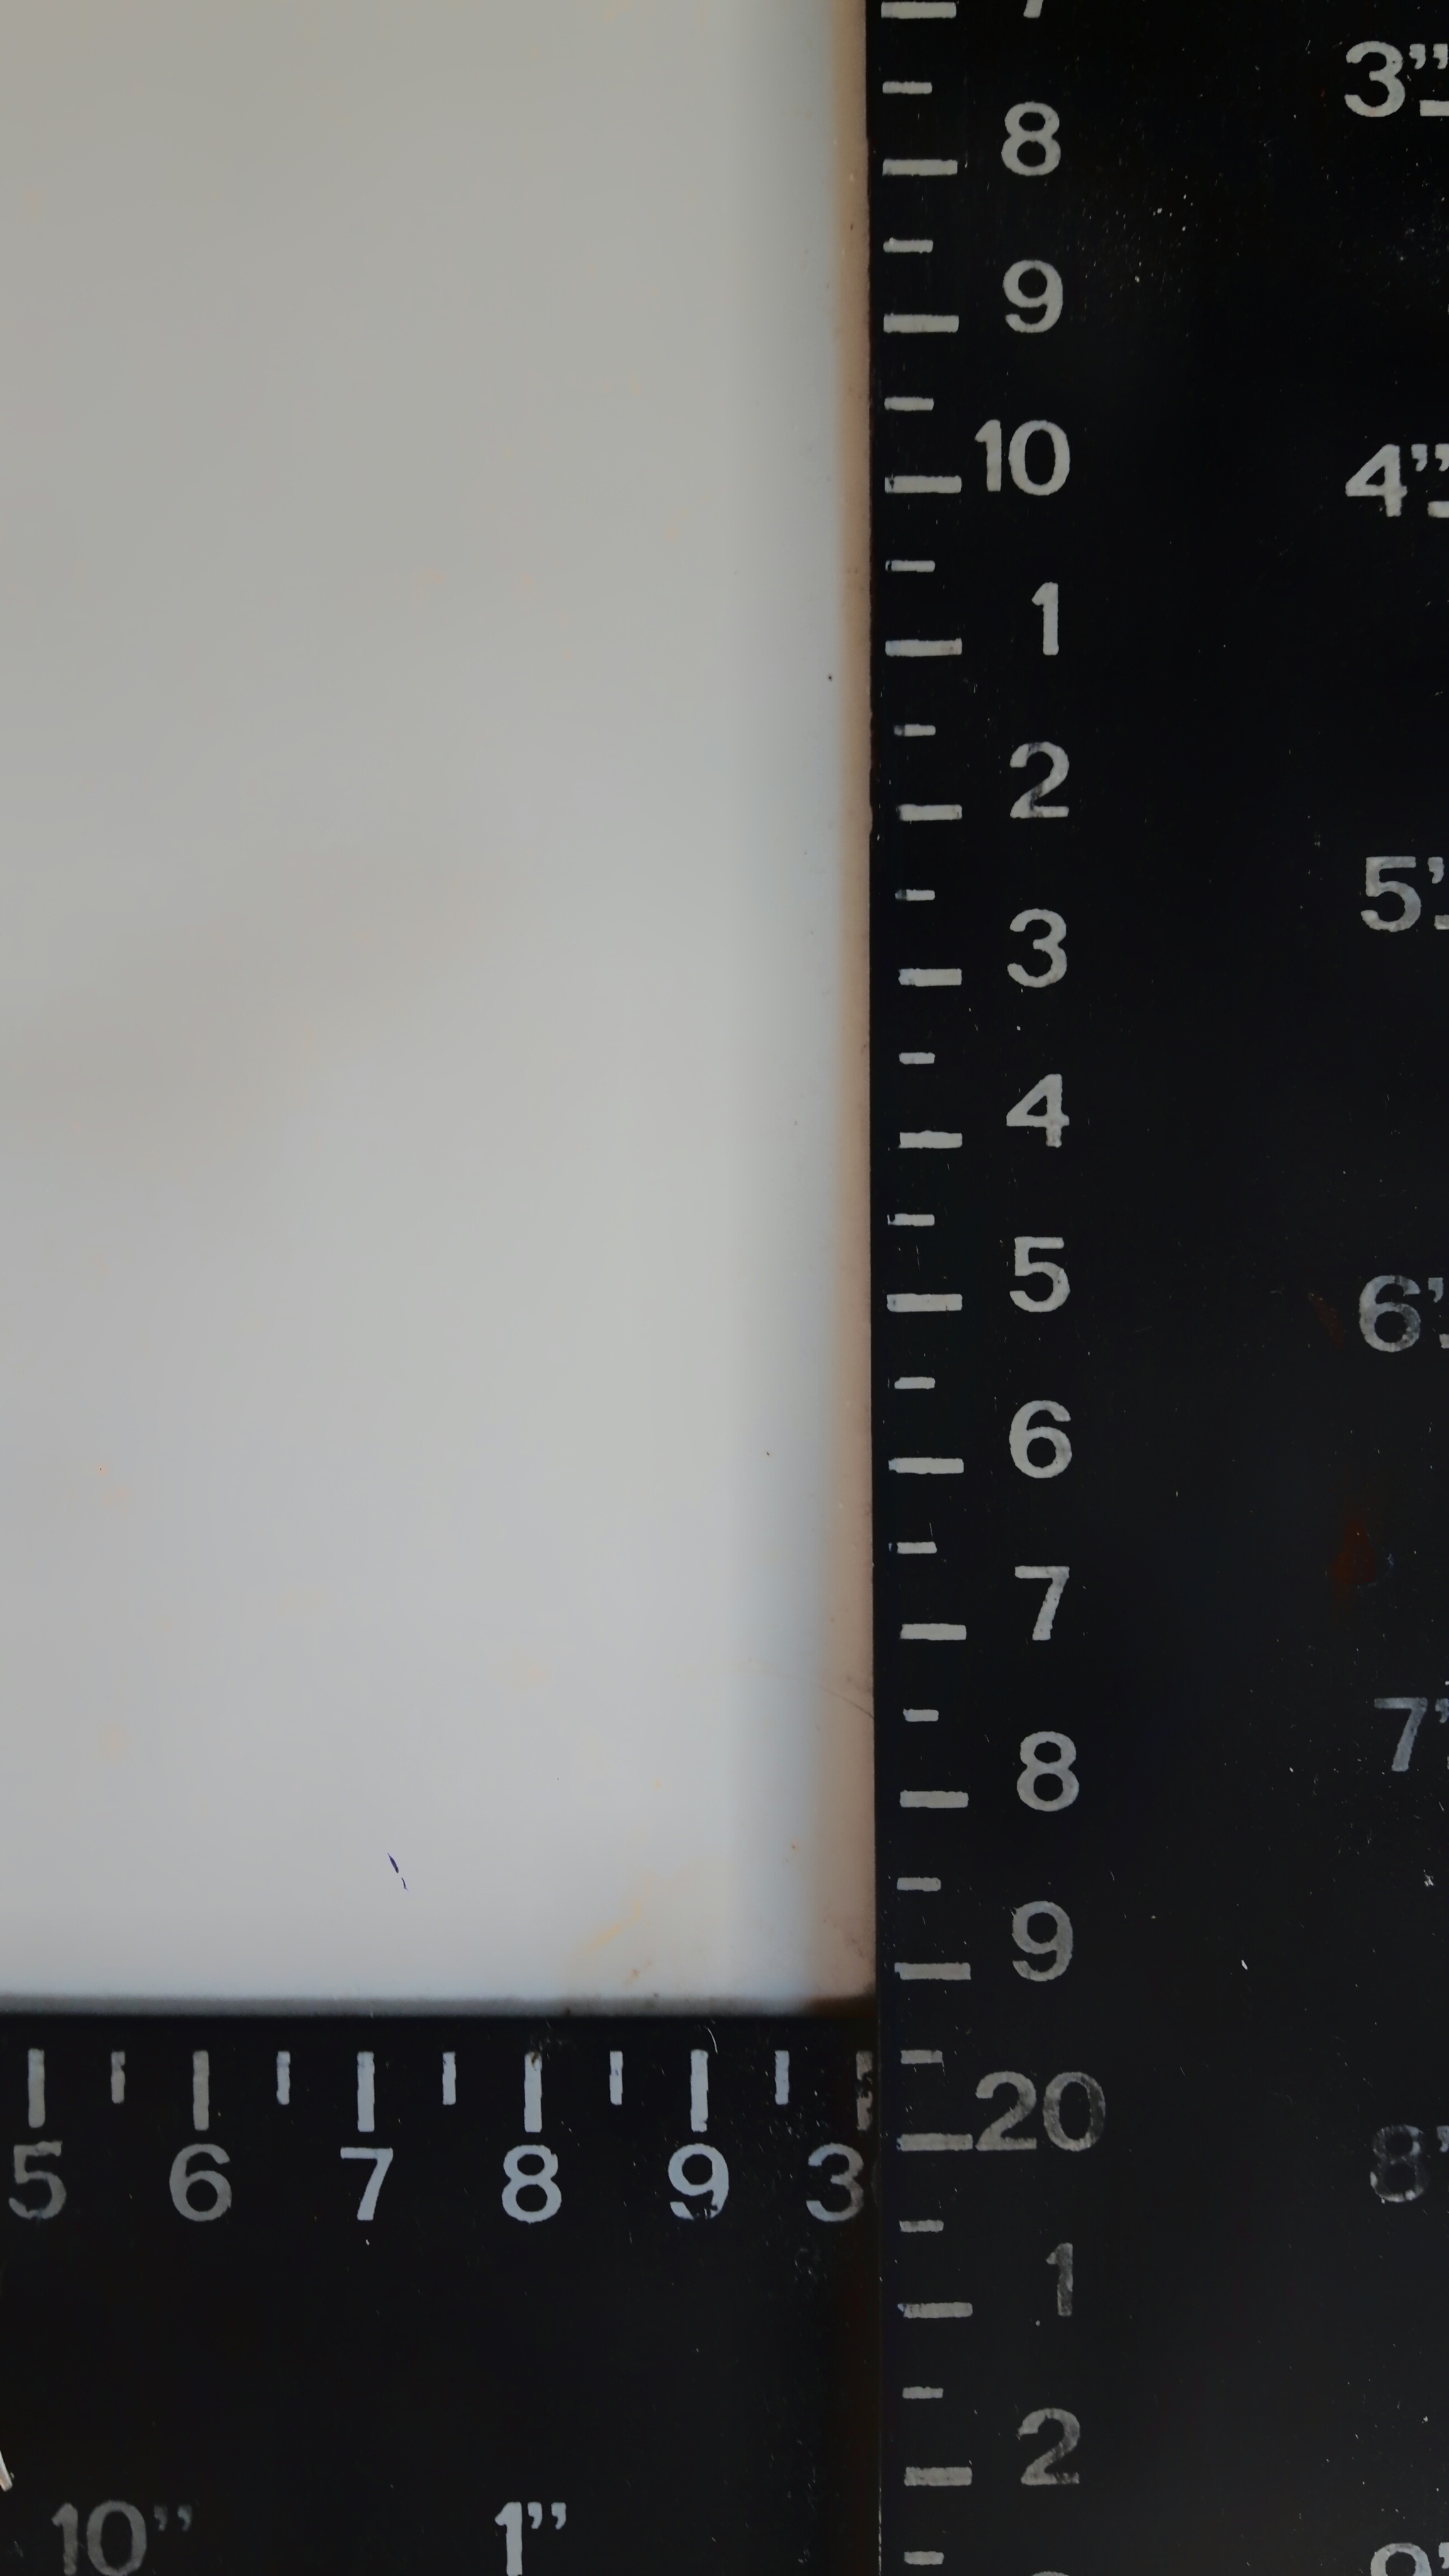
writing, texture, number, ruler, numbers, text, eye, image, organ, riga